Joey Yung

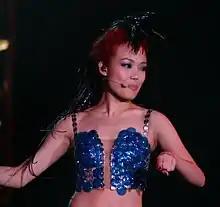
Joey Yung concert in 2006

In 2004, Yung released the studio album "Nin9 2 5ive" and her first photo album "The Real Joey, Glamour in London". The photo album was well received by the public and sold out shortly after its release. Her second album in 2004, "Give Love a Break", was also a commercial success, breaking the platinum mark with pre-orders alone. At the end of the year, Yung released a Cantonese cover of "Chihuahua" (a song previously released in English by DJ BoBo) as part of a Coca-Cola advertising campaign in Hong Kong. At the year-end music awards, she won over 20 awards and received the highest honour award again, the Media Award. It was estimated that for 2004, her income was HK$60 million, including her income from endorsements alone, amounting to HK$10 million.